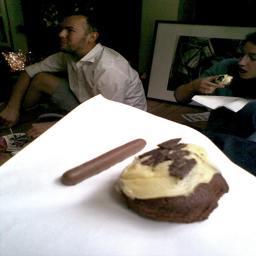
A white plate topped with a chocolate pastry.
A photo of desserts on a plate with a man smiling and a woman eating on the floor.
two people and one is eating a cupcake
Close up of a chocolate cup cake and piece of chocolate.
a couple of people in a room eating some kind of food.